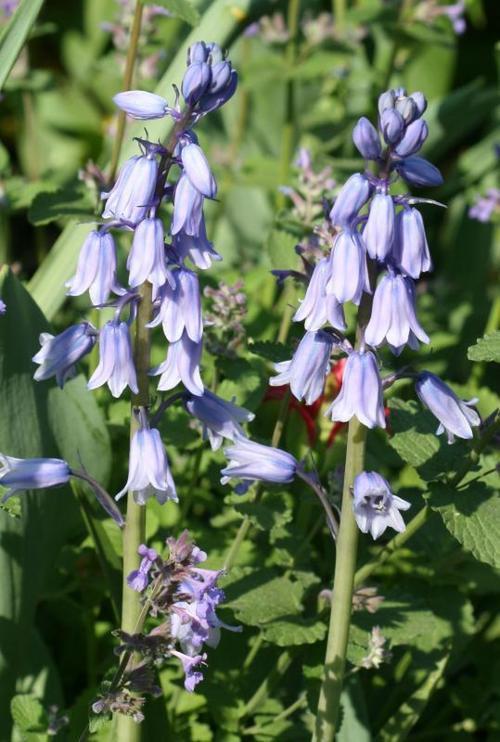
Flower: Bluebell